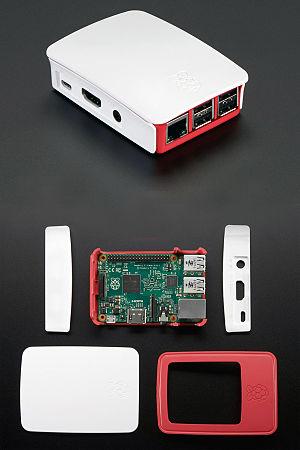
Le Raspberry Pi est un nano-ordinateur monocarte à processeur ARM conçu par des professeurs du département informatique de l'université de Cambridge dans le cadre de la fondation Raspberry Pi.